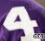
Number: 4